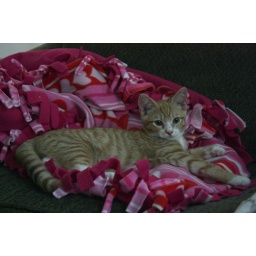
Riley in blue and pink